Item (TV series)

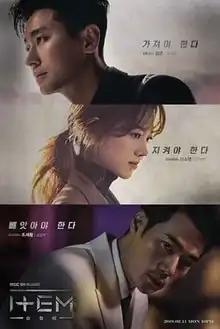
Promotional poster

Item is a 2019 South Korean television series based on the KakaoPage webtoon series of the same name and set to be a mystery fantasy drama. It stars Ju Ji-hoon, Jin Se-yeon, Kim Kang-woo and Kim Yoo-ri. It aired on MBC from February 11 to April 2, 2019.